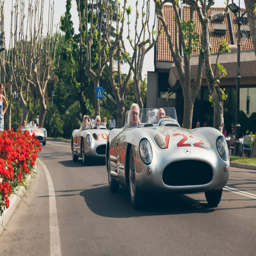
classic cars at the start of event